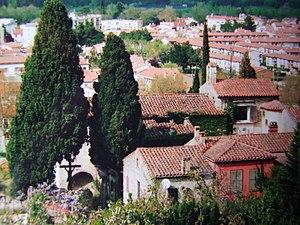
En avril 2009,cette vue S.O. présente encore assez fidèlement la vocation religieuse passée du site, notamment le grand crucifix et ses 2 cyprès acolytes séculaires, jusqu'au début de l'automne 2012. Photo originale en argentique provenant du travail personnel du même auteur que le présent tirage en numérique.
Le couvent des Capucins est un ancien bâtiment religieux situé à Céret. Le lieu est réputé avoir abrité la conférence de Céret du traité des Pyrénées. Après l'abandon de sa fonction religieuse en 1881, le site devient la propriété de Frank Burty Haviland où il résida quelques années, entre 1913 et 1927. Ce site a servi de sujet à de nombreux peintres du XXᵉ siècle, à partir de cette époque.